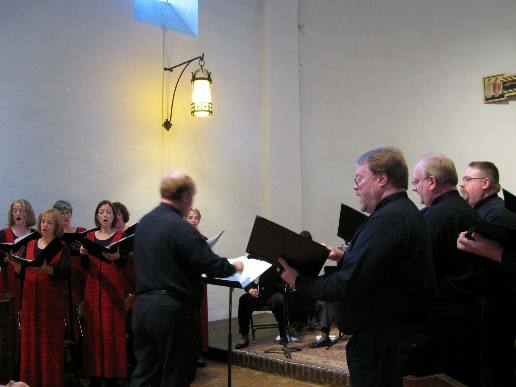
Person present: Yes